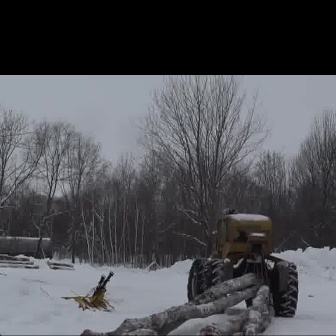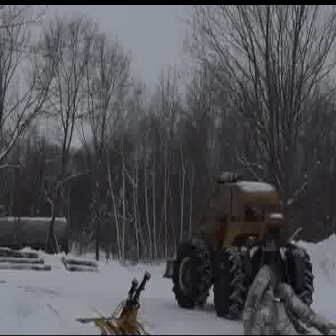
  Please identify the target specified by the bounding box [186,206,297,317] in the first image and locate it in the second image. Return the coordinates in [x_min,y_min,x_max,y_max] format.
Answer: [161,169,313,320]